Sanctuary of Santa Maria della Rotonda

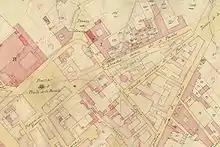
The Trident area of Albano in a map of the Piano-Gregorian cadastre (in effect between 1815 and 1870 in the territories of the Papal States): in the bottom center, the building marked with a Greek cross is the Rotonda.

Between May 21 and December 5, 1829 as many as 248 earthquake tremors shook the area of the Alban Hills: the population of Albano, noting the small amount of damage to people and buildings, thought to attribute this to the intercession of Our Lady of the Rotonda, so much so that between August 22 and 30 of that year solemn celebrations were held for a new coronation of the image at the cathedral basilica of San Pancrazio. In 1833, some restoration and recovery work was carried out on the building, which had been profoundly altered from its original Roman appearance, and a gouache decoration, among others, was carried out, which was later renewed in 1883 because it was ruined.